Alvan Lamson

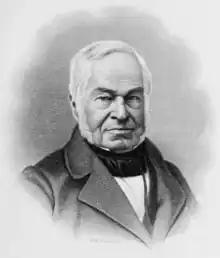

Alvan Lamson (November 18, 1792 – July 18, 1864) was a minister at First Church and Parish in Dedham, Massachusetts. His ordination led to a split in the church and eventually a lawsuit, "Baker v. Fales", that helped disestablish the church and state in Massachusetts.